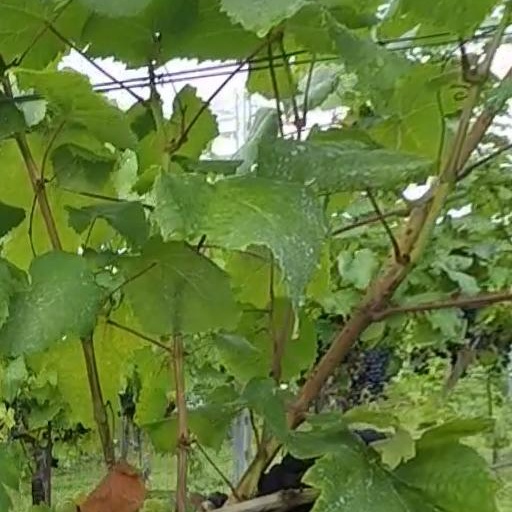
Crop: grape